Love Lockdown

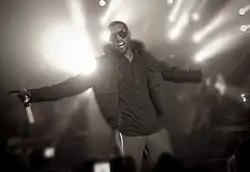
After the success of West's third studio album "Graduation" in 2007, he said that "Love Lockdown" was one of the first two tracks he crafted after entering "album mode".

Around the time of West's third studio album "Graduation" being released in September 2007, American record producer Jeff Bhasker started to play keyboards for West's band due to them needing someone to fill in. Originally, Bhasker met West through the rapper's DJ A-Trak and was trying to increase name recognition for himself as a producer by working with West; Bhasker called him "awesome". He contributed writing to multiple songs on "808s & Heartbreak", including "Love Lockdown", which was co-written by West, Esthero, Malik Yusef, and Starshell. Bhasker recalled that all of the songwriters "deciphered what" was being said on the song's demo, shortly after it had been freestyled in full by West. According to Bhasker, the writers helped fill in the words when deciphering West's demo and he admitted collaborators are needed "that understand songwriting to make the song as good as it can be, even if its not like, 'Okay, let's try this melody or that melody.'" West produced the song, while co-production was handled by Bhasker. After she accidentally met West in the hallway of a recording studio, Starshell participated in a songwriting session. During the session, the track was written. Starshell later expressed feelings of gladness that she had worked with West, since gathering the experience early in her career helped her understand how the music business works. She explained, stating: "In this industry, it's about networking and relationships."